History of communism

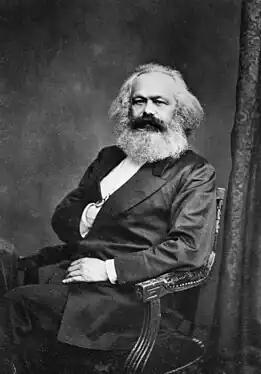
Karl Marx, whose variety of communist theory is known as Marxism

In the 1840s, German philosopher and sociologist Karl Marx, who was living in England after fleeing the authorities in Prussia, where he was considered a political threat, began publishing books in which he outlined his theories for a variety of communism now known as Marxism. Marx was financially aided and supported by another German émigré, Friedrich Engels (1820–1895), who like Marx had fled from the German authorities in 1849. Marx and Engels took on many influences from earlier socialists such as the Utopian socialist Saint-Simonist school. Politically, they were influenced by Maximilien Robespierre and several other radical figures of the French Revolution whilst economically they were influenced by David Ricardo. Philosophically, they were influenced by Georg Wilhelm Friedrich Hegel. Engels regularly met Marx at Chetham's Library in Manchester, England from 1845 and the alcove where they met remains identical to this day. It was here that Engels relayed his experiences of industrial Manchester, chronicled in the "Condition of the Working Class in England", highlighting the struggles of the working class.